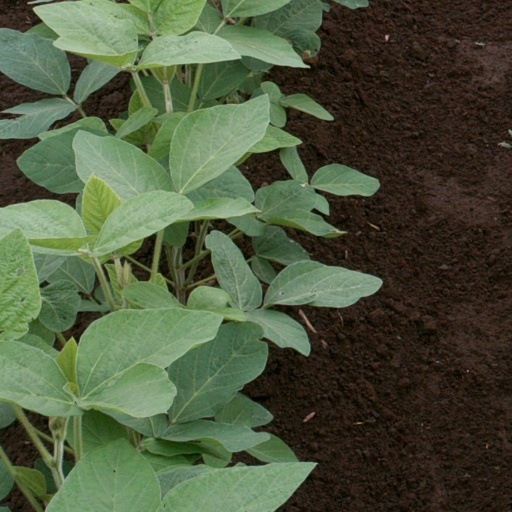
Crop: soybean